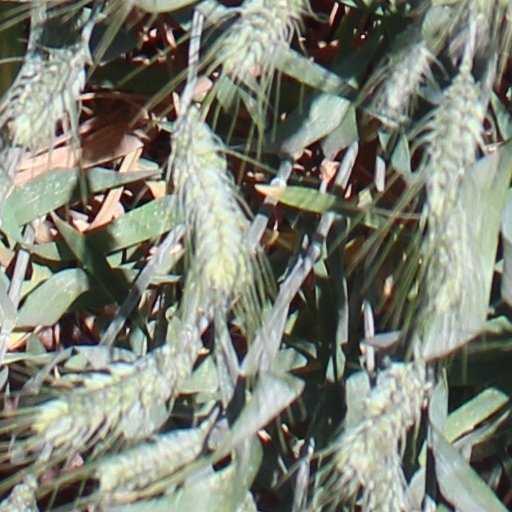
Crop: wheat